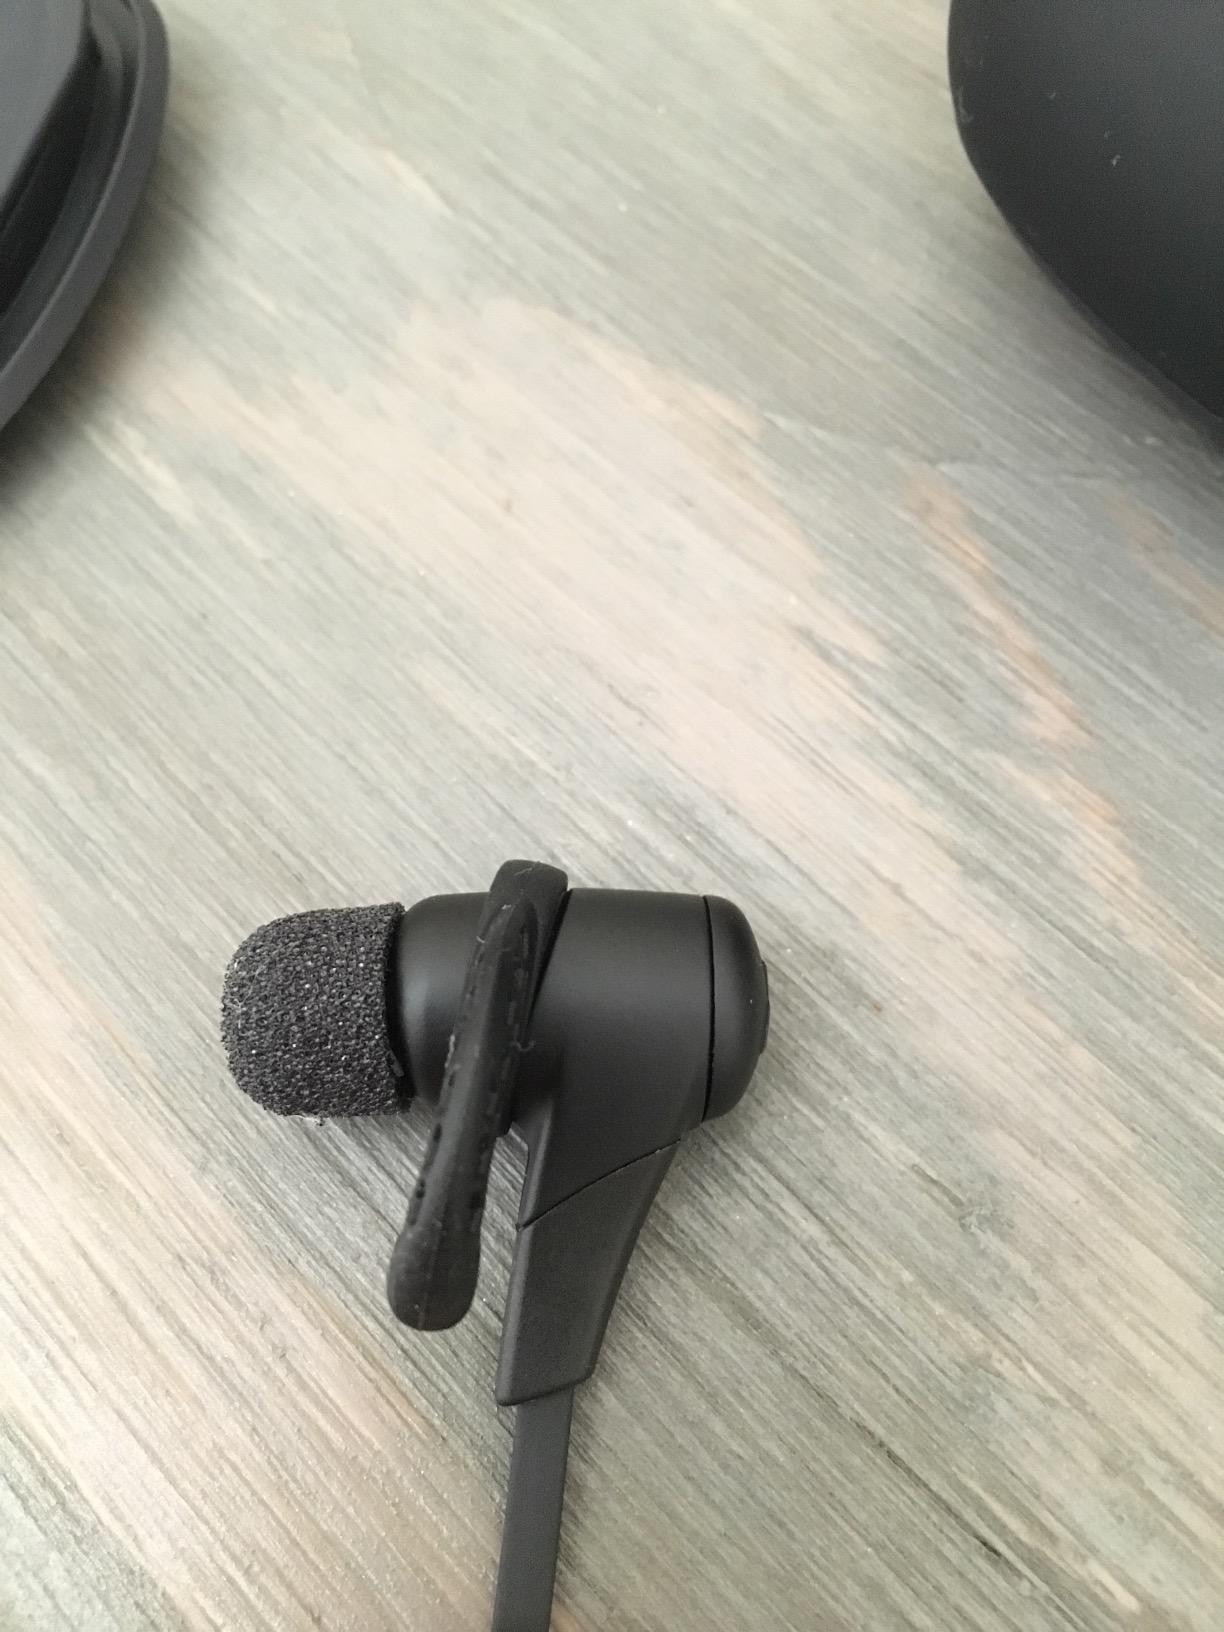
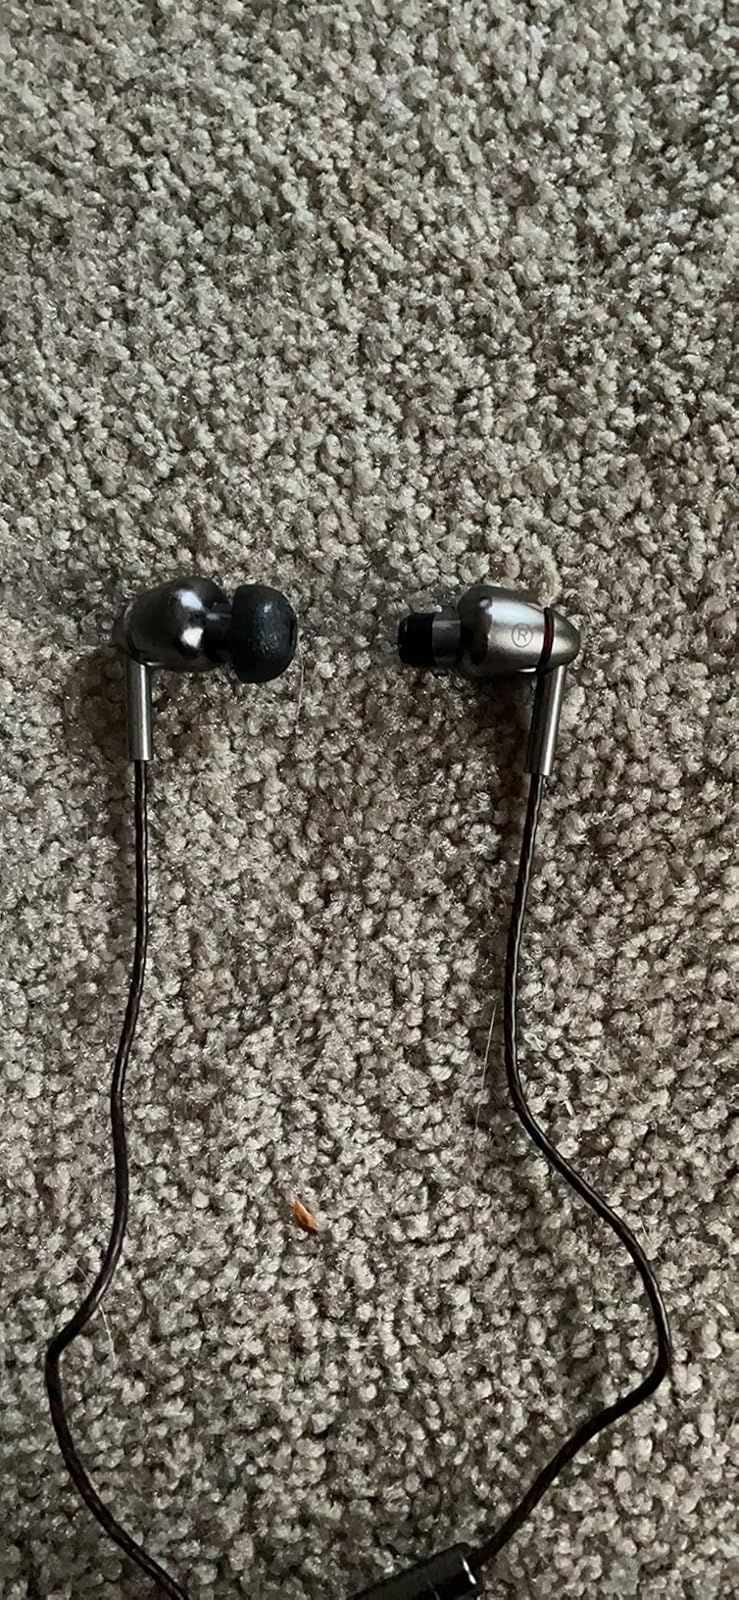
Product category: headphones
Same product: no